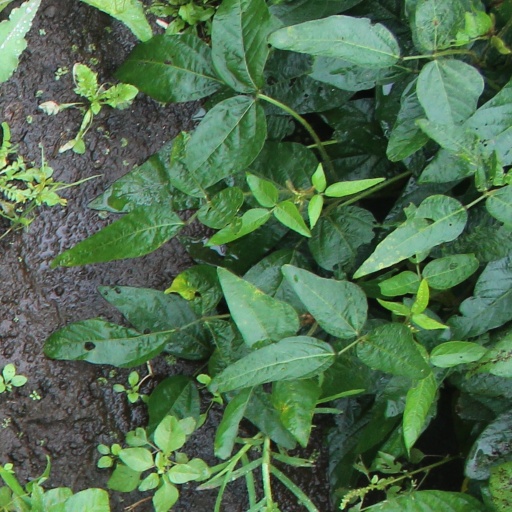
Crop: soybean